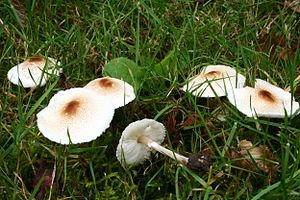
Lepiota est un genre de champignons basidiomycètes de la famille des Agaricaceae.